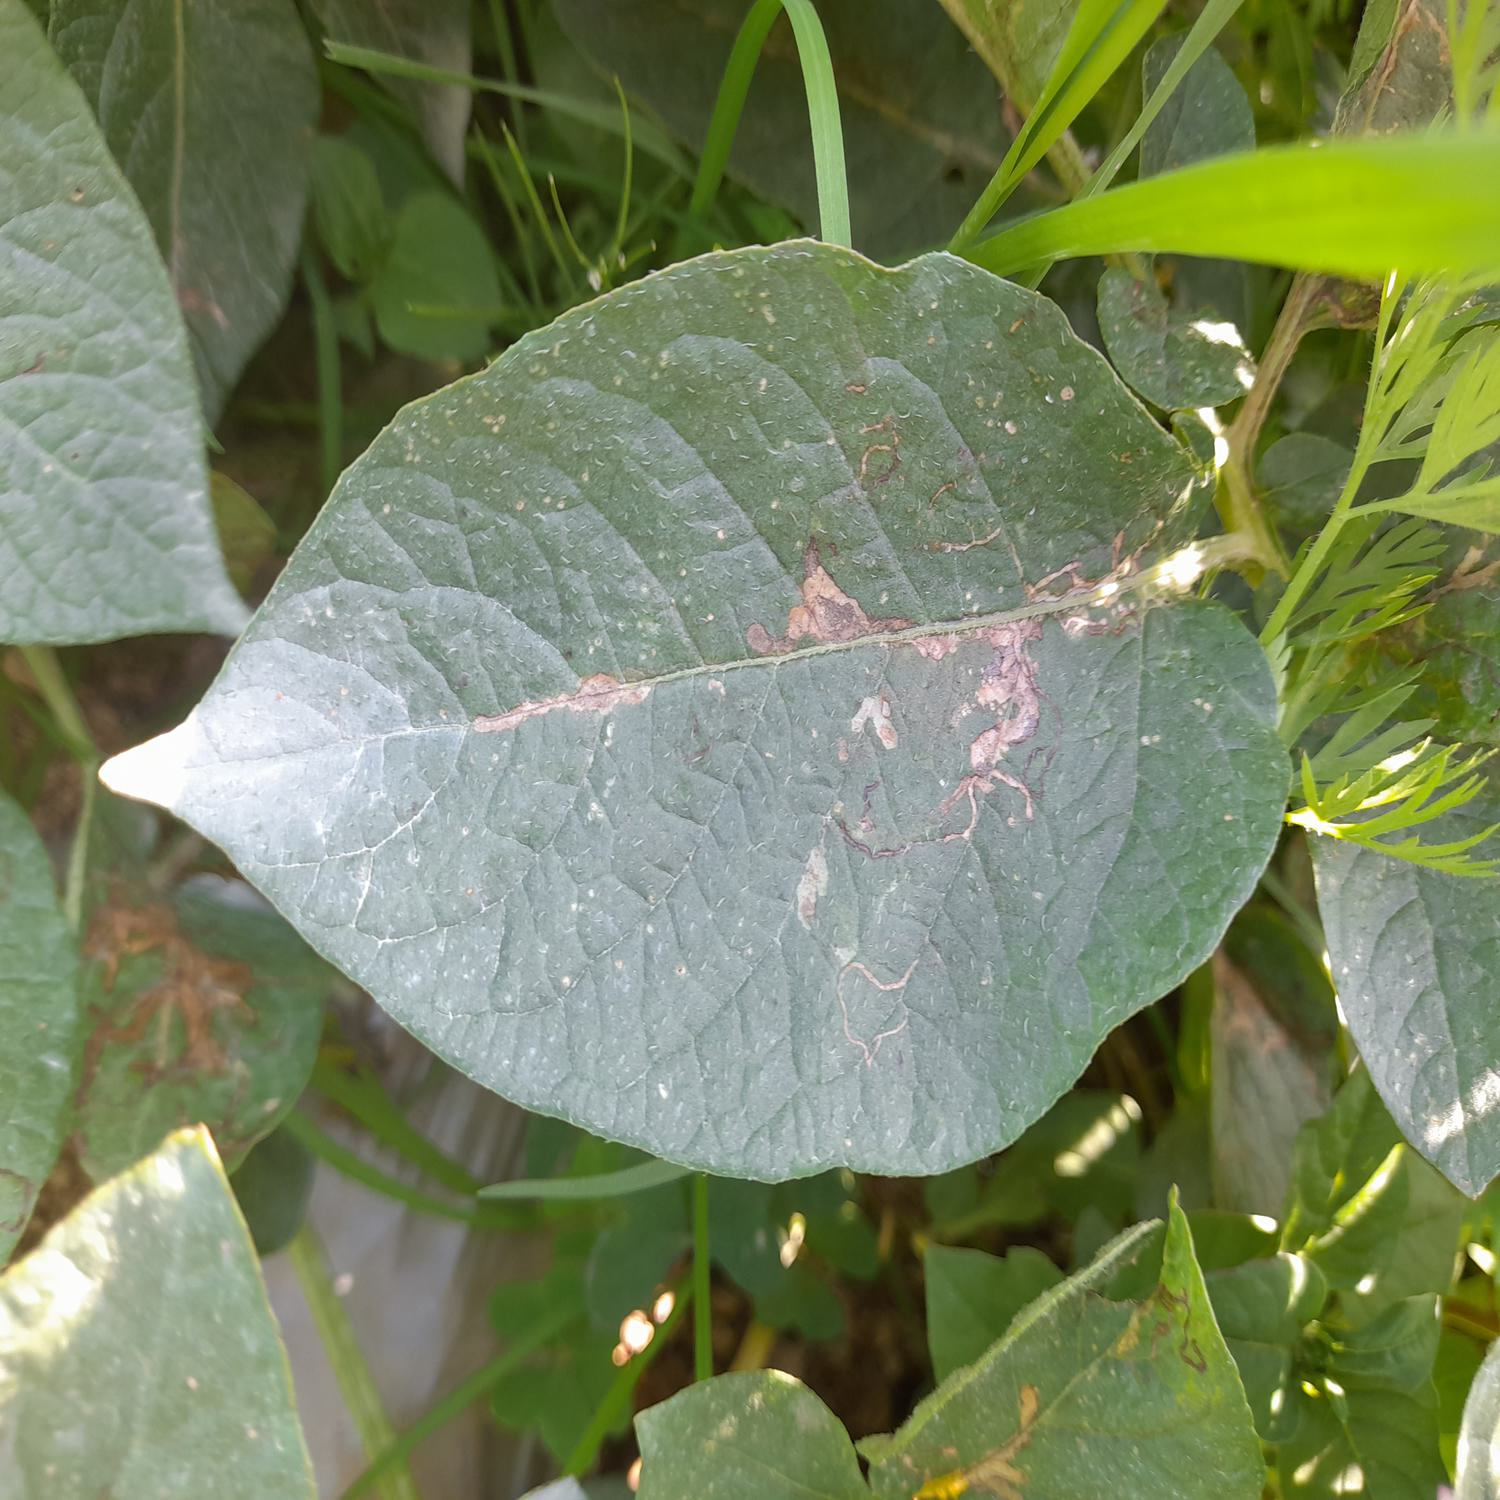
Label: Pest